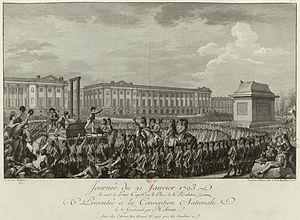
Journée du 21 janvier 1793 la mort de Louis Capet sur la place de la Révolution
Cette page concerne l'année 1793 du calendrier grégorien.
La place de la Concorde, avec 8,64 hectares, est la plus grande place de Paris. Le nom aurait été choisi par le Directoire pour marquer la réconciliation des Français après les excès de la Terreur.
L'exécution de Louis XVI, en application du jugement de mise à mort de l'ancien roi de France et de Navarre et ancien roi des Français par décapitation prononcé par les députés de la Convention nationale à la suite de son procès, a eu lieu le 21 janvier 1793 à 10 h 22, à Paris, sur la place de la Révolution. C'est un événement majeur de la Révolution française, et plus généralement de l'histoire de France.
Charles-Henri Sanson, né le 15 février 1739 et mort le 4 juillet 1806, est un bourreau français, officiellement exécuteur des hautes œuvres de Paris, sous les règnes des rois Louis XV et Louis XVI, puis sous la Première République française. Il est surtout connu pour avoir décapité le roi Louis XVI ainsi que différents révolutionnaires comme Danton, Camille Desmoulins ou Robespierre. Issu d'une famille de bourreaux, il a administré la peine capitale durant plus de quarante années et a exécuté de sa propre main près de 3 000 personnes.
Le bataillon des Filles-Saint-Thomas fait partie de la Garde nationale de Paris, créée le 13 juillet 1789. Il est surtout connu pour sa participation à la défense du Palais des Tuileries, lors de la Journée du 10 août 1792, mais avant la chute de la monarchie, il joue un rôle important dans la répression des différentes insurrections parisiennes et lors de l'insurrection royaliste du 13 vendémiaire an IV. Rebaptisé section Lepelletier, il constitue le fer de lance des manifestants. Et pourtant, les survivants de la Journée du 10 août 1792 sont presque tous morts pendant les massacres de Septembre ou guillotinés.
Joseph Fouché est une biographie de Joseph Fouché écrite par Stefan Zweig à la fin des années 1920. Elle fait référence à l'ouvrage de base de Louis Madelin particulièrement bien documenté, que l'écrivain autrichien qualifie de monumental.
La Révolution française désigne une période de bouleversements sociaux et politiques de grande envergure en France, dans ses colonies et en Europe à la fin du XVIIIᵉ siècle. La période habituellement comprise s'étend entre l'ouverture des États généraux, le 5 mai 1789, et au plus tard le coup d'État de Napoléon Bonaparte le 9 novembre 1799. Cette période fondamentale de l'histoire de France — et plus généralement période importante de l'histoire de l'Europe — a mis fin à l'Ancien Régime en remplaçant la monarchie absolue par la Première République, un peu plus de trois ans après la prise de la Bastille.